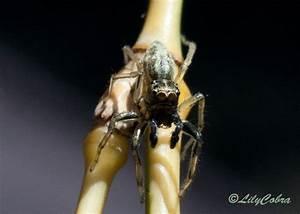
spider